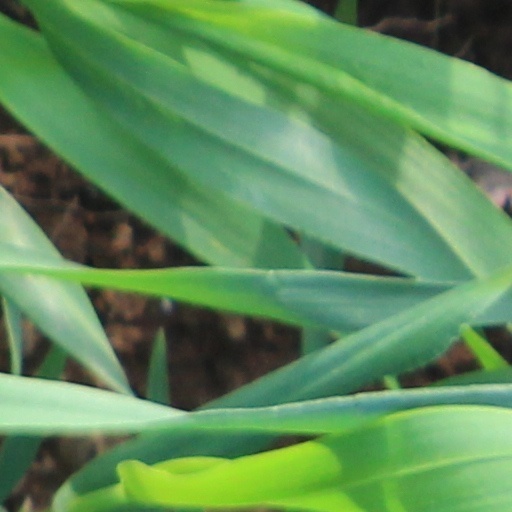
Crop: wheat